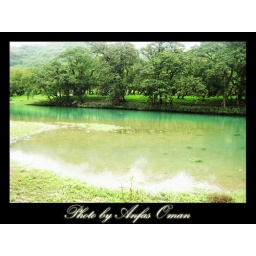
the reflection of trees within the water